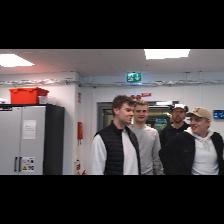
Label: Human